Eli Manning

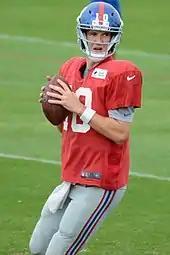
Manning in Giants training camp in 2016

Manning had a new head coach in Ben McAdoo for the 2016 season. Manning and the Giants started the 2016 season with a 2–3 record over the first five games. In the next game, a 27–23 victory over the Baltimore Ravens, Manning threw for three touchdowns, reaching a career total of 302 touchdown passes and passing John Elway for seventh all time.